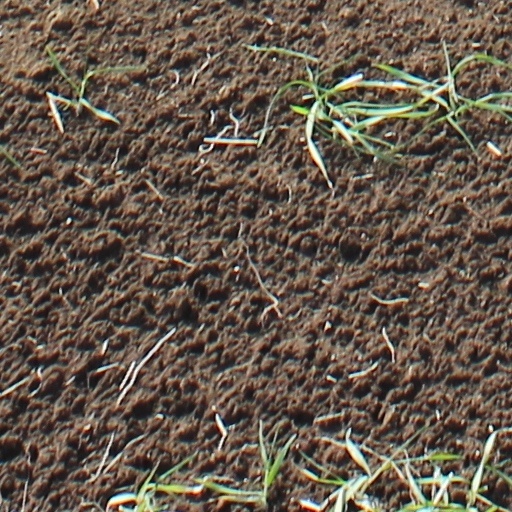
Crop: wheat